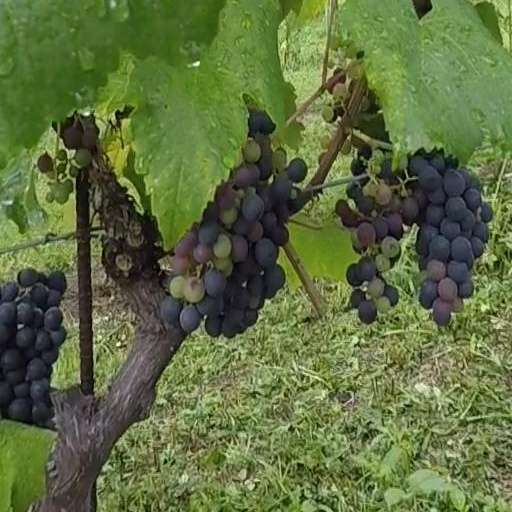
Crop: grape